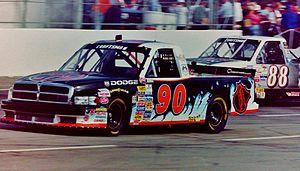
La Camping World Truck Series est une compétition automobile mettant en présence des pick-ups modifiés. Cette compétition est la troisième compétition organisée par la NASCAR après la Xfinity Series et la NASCAR Cup Series.